Biligiriranga Hills

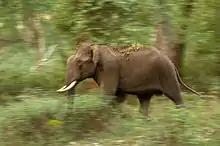
Bull elephant walking in BR Hills forest

The most conspicuous mammals in the BR Hills are the herds of wild elephants. The BR hills is the only forest east of the main Western Ghats mountain ranges in the central southern peninsula to harbor these pachyderms in large numbers. The forests were the study area for R. Sukumar, a scientist who studied the elephants of the area in the early eighties. A recent (2017) survey has revealed the presence of 62 tigers in this sanctuary. The forests are well known for many gaur, the largest bovines. BR hills are a good place for viewing many other large and small animals. There are about 26 species of mammals recorded in the sanctuary.